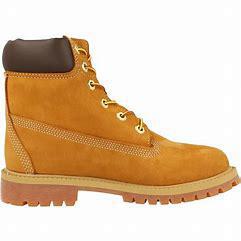
Brand: Timberland
Model: 6 Inch Nubuck